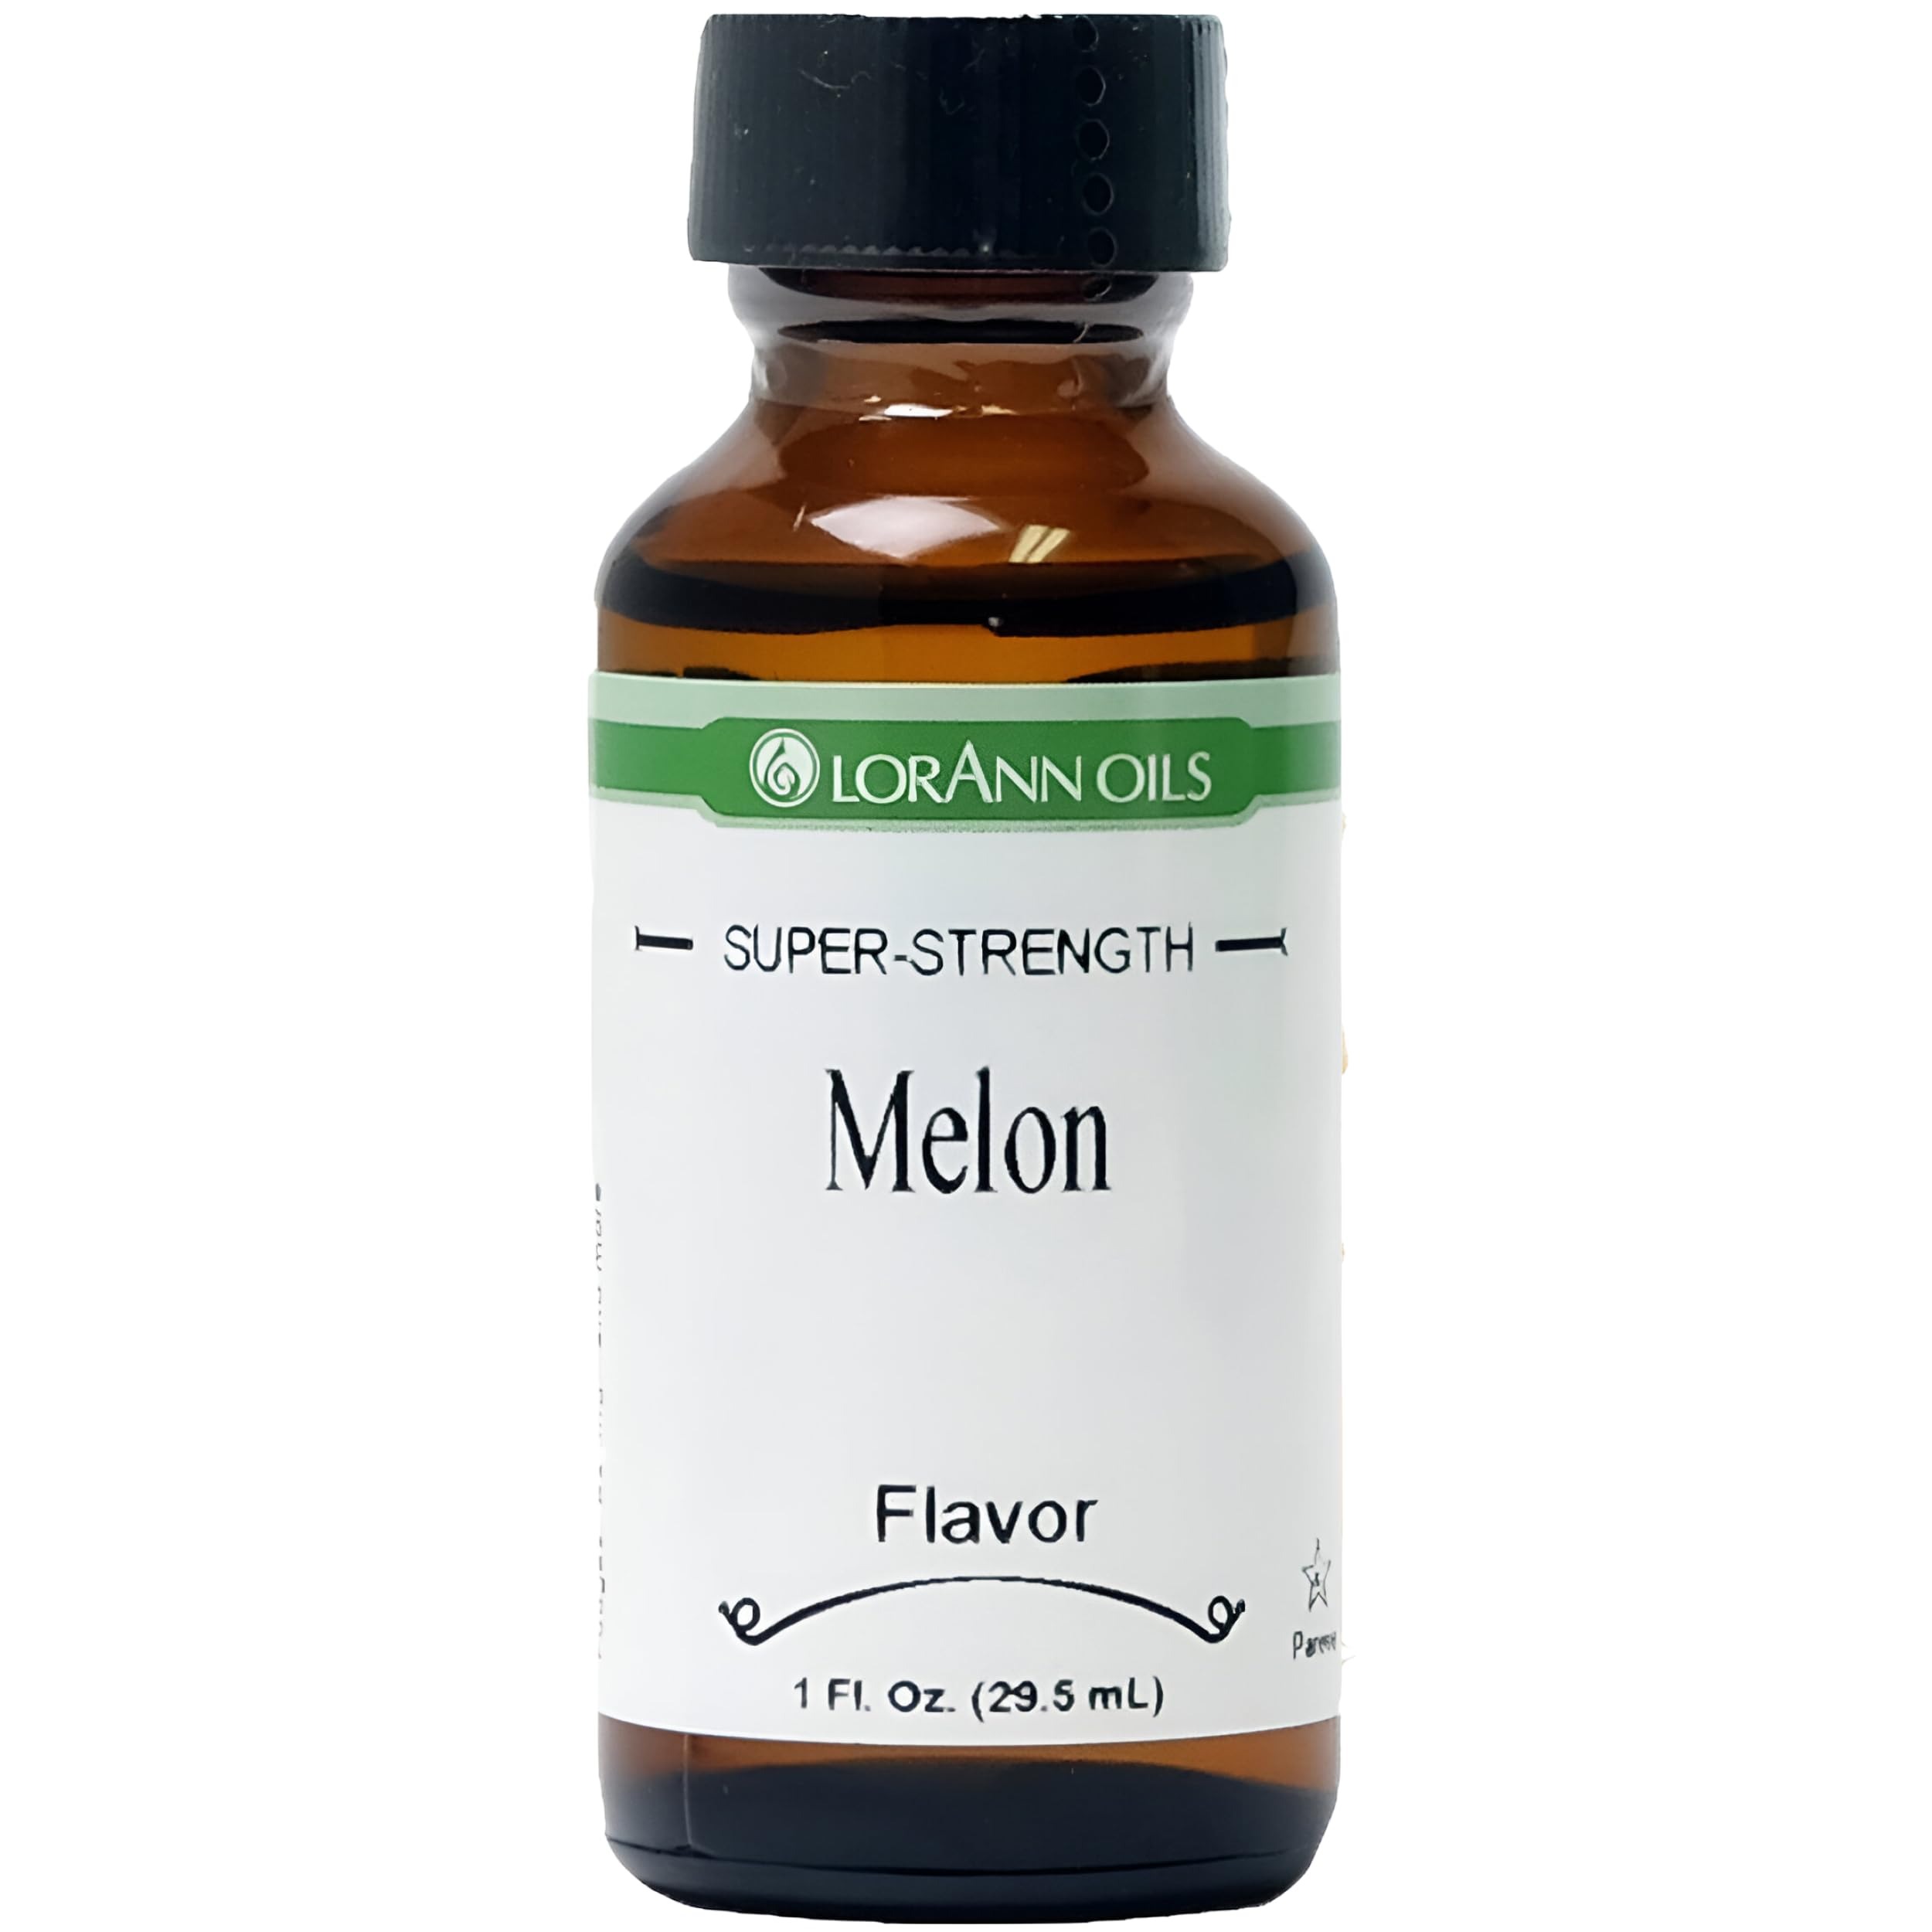
Item Name: LorAnn Melon SS Flavor, 1 ounce bottle
Bullet Point 1: Experience the summer freshness of a cantaloupe with our Melon flavor, (also known as candy flavoring oil). A nice flavor in frosting on cookies or cakes, the flavor adds a subtle fruit taste to creamy desserts.
Bullet Point 2: Experience the summer freshness of a cantaloupe with our Melon flavor, (also known as candy flavoring oil). A nice flavor in frosting on cookies or cakes, the flavor adds a subtle fruit taste to creamy desserts.
Bullet Point 3: A little goes a long way! LorAnn’s super strength flavors are three to four times the strength of typical baking extracts.
Bullet Point 4: Note: When substituting super strength flavors for extracts, use ¼ to ½ teaspoon for 1 teaspoon of extract.
Bullet Point 5: Typical uses: hard candy, general candy making, cakes, cookies, frosting, ice cream and a wide variety of other baking and confectionery applications.
Bullet Point 6: Kosher - Gluten Free - Made in USA
Product Description: Quality - LorAnn a Family Tradition Since 1962
Value: 1.0
Unit: Fl Oz

Price: 13.77